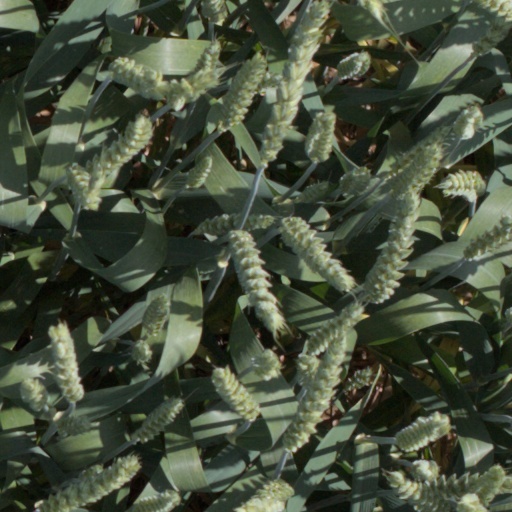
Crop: wheat